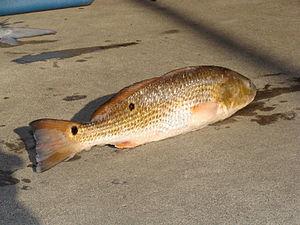
Le tambour rouge, également appelé ombrine tachetée et connu aux États-Unis sous les appellations red drum, channel bass, redfish, spottail bass ou reds, est un poisson marin de l'océan Atlantique, de la famille des Sciaenidae.